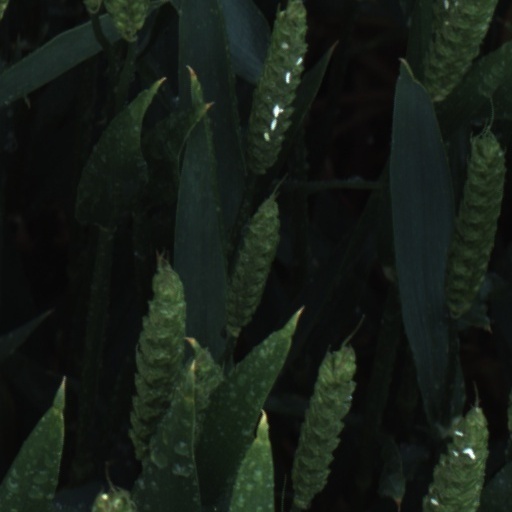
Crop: wheat